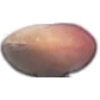
Label: hazelnut